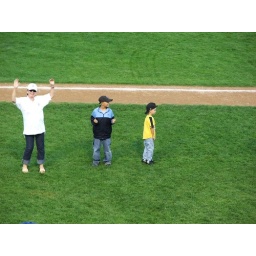
The little boy in yellow kept shaking his booty at the crowd. Precious.